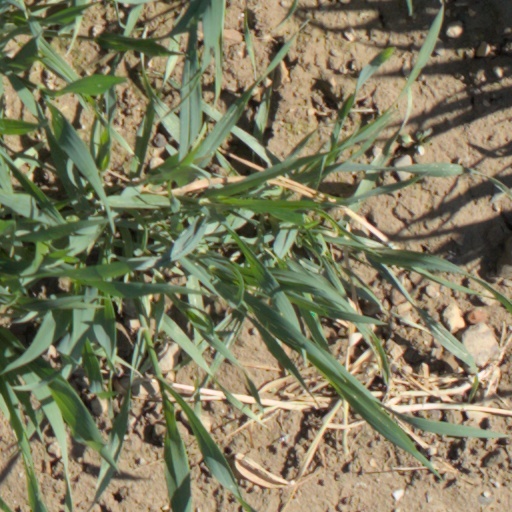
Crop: wheat